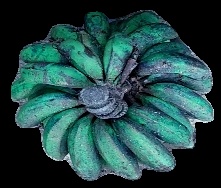
Variety: rasbale
Grade: grade3